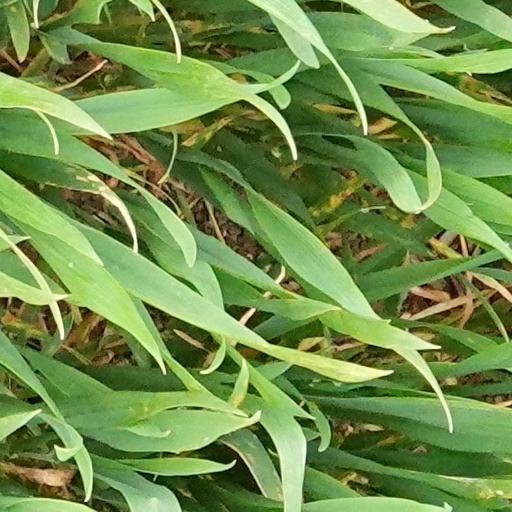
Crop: wheat